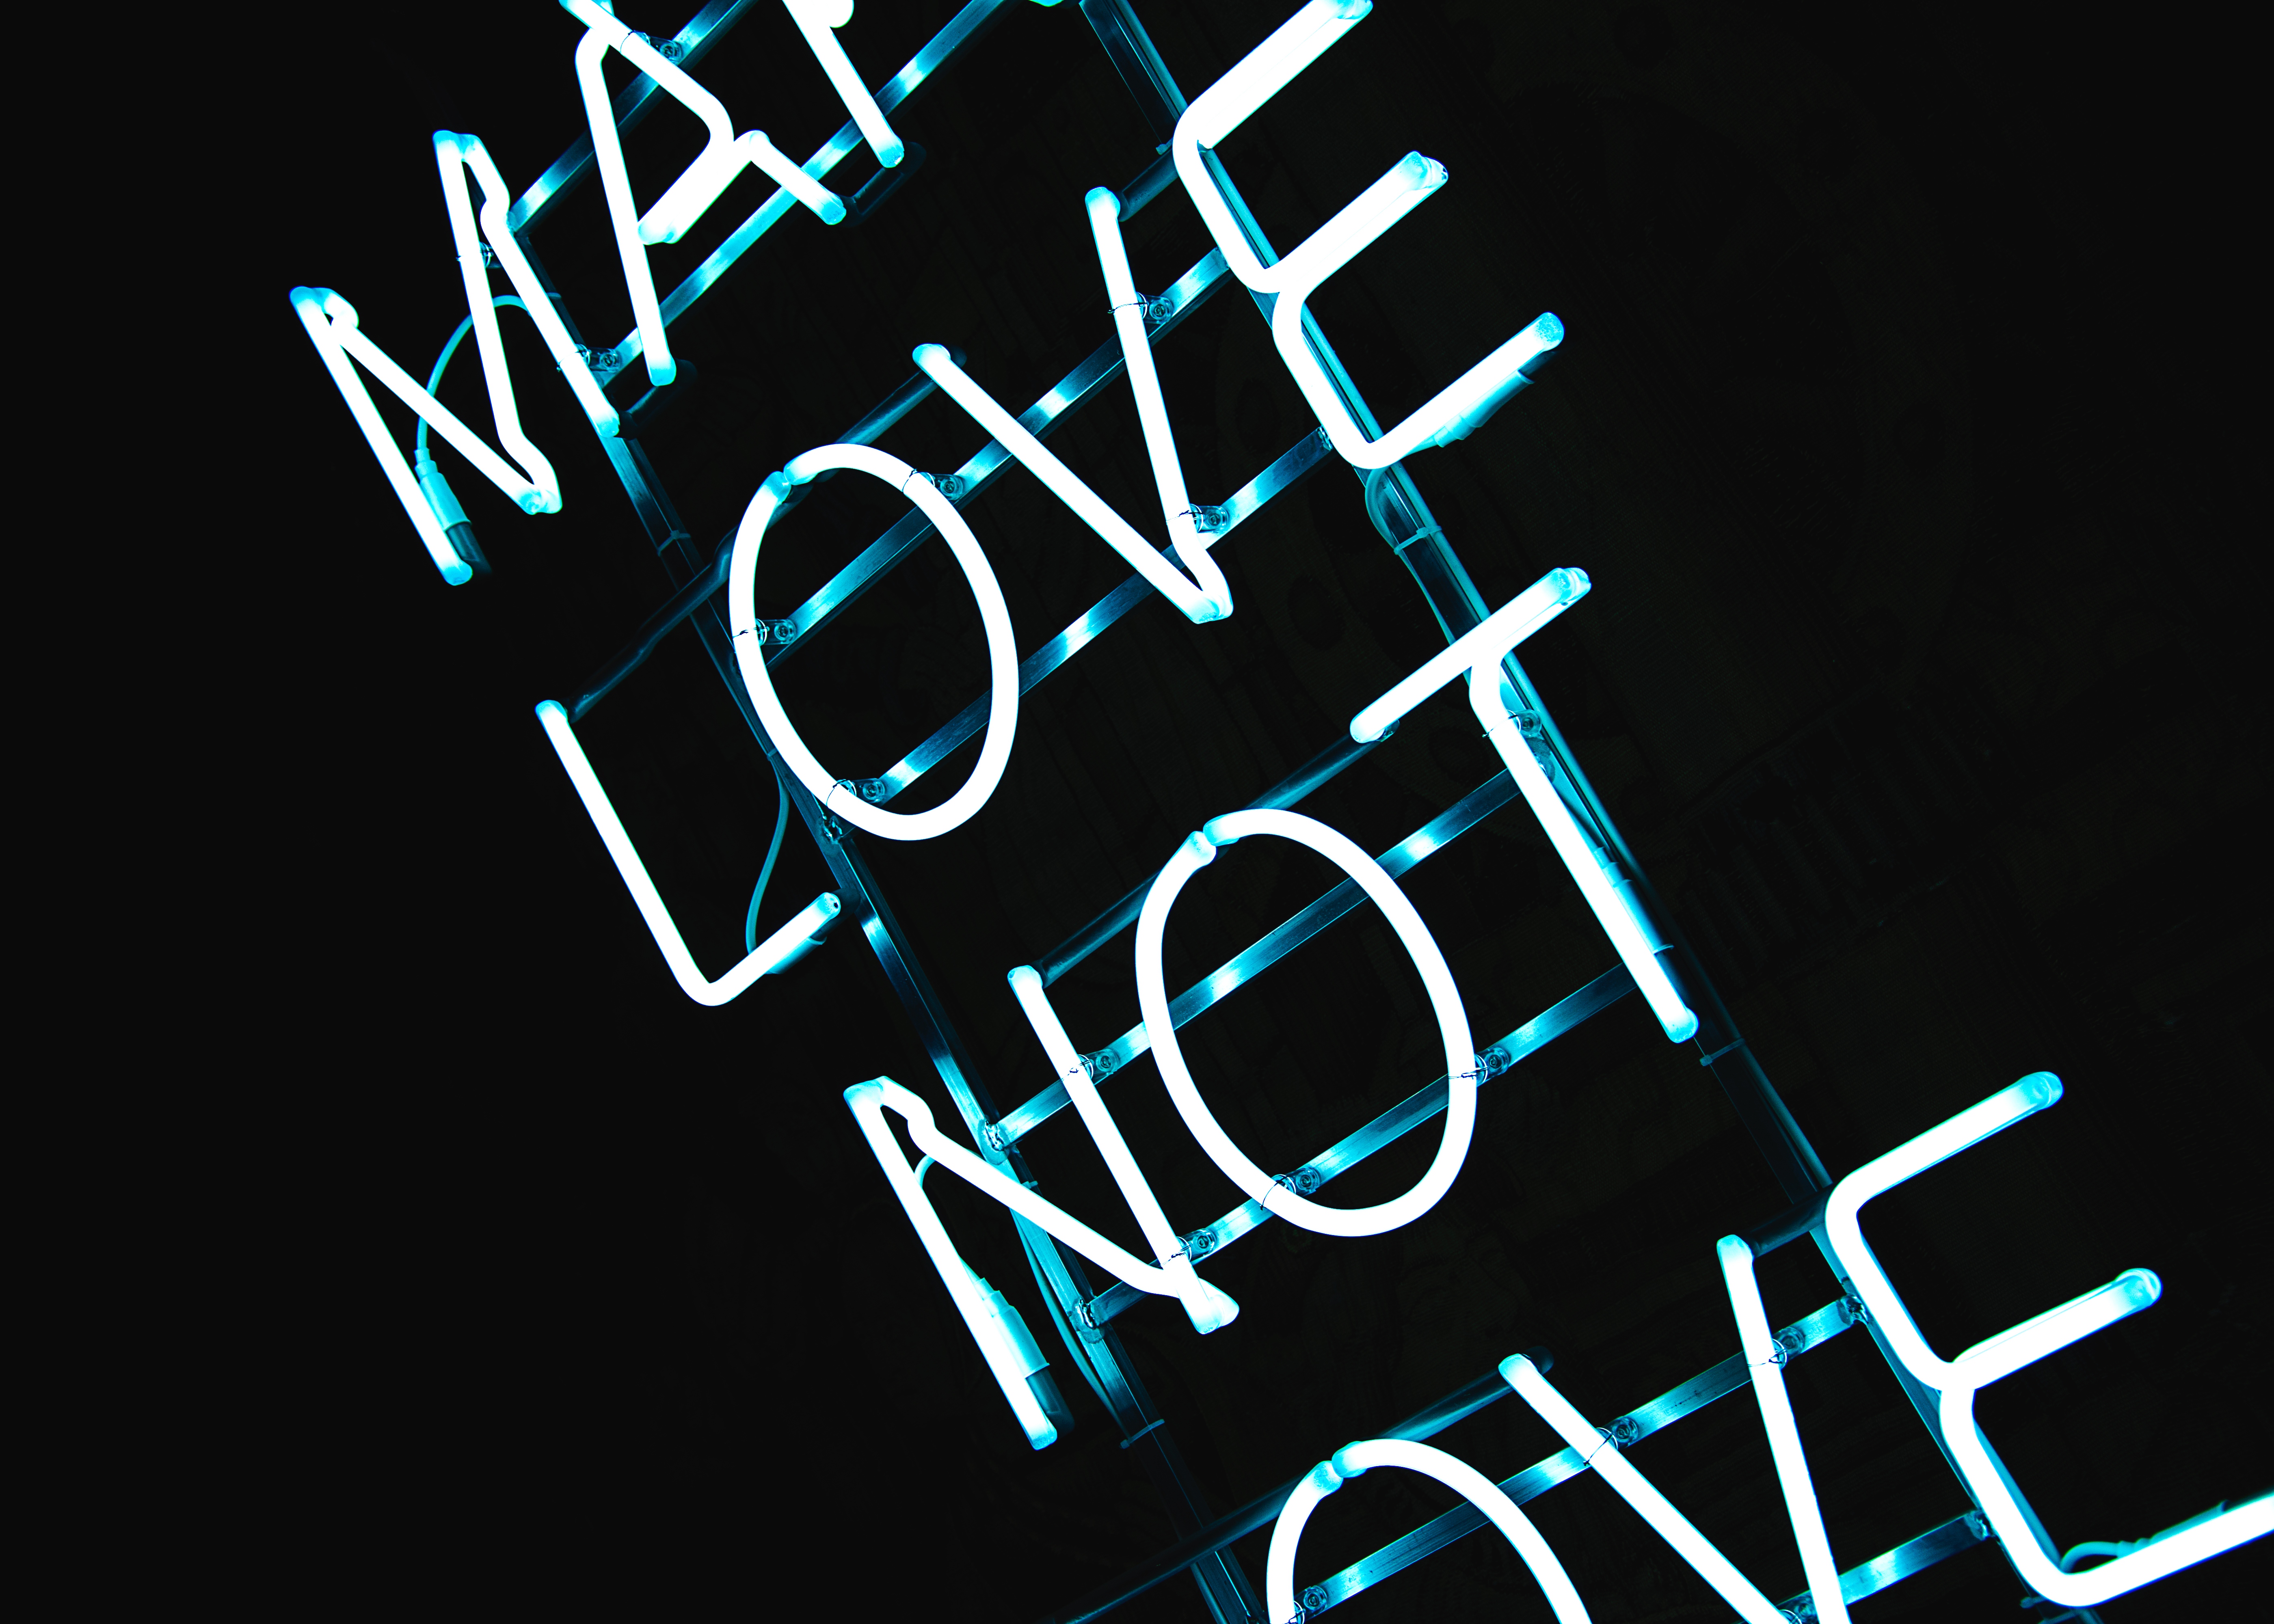
text, font, graphic design, line, neon, calligraphy, graphics, neon sign, illustration, logo, art